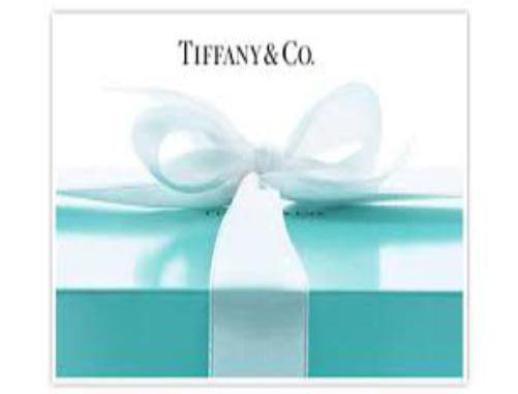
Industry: Clothes